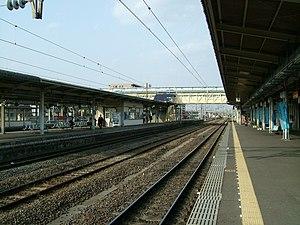
La gare d'Iwanuma est une gare ferroviaire située dans la ville d'Iwanuma, dans la préfecture de Miyagi au Japon. La gare est exploitée par la compagnie JR East.